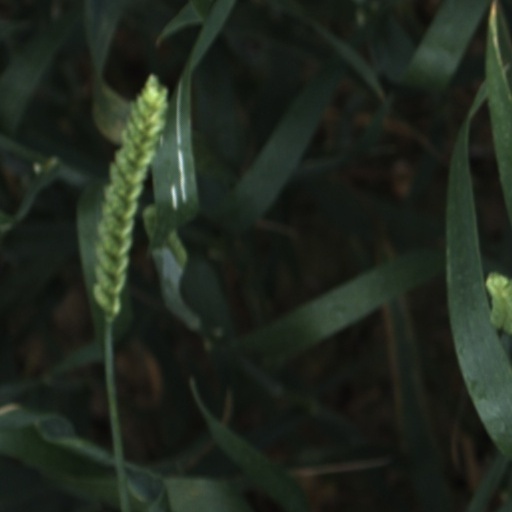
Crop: wheat